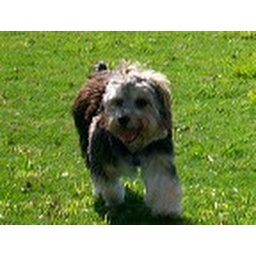
Pepper hair flying in the breeze. A real dog park kind of girl.